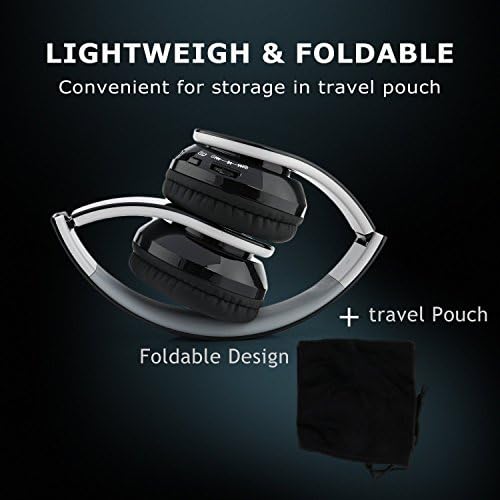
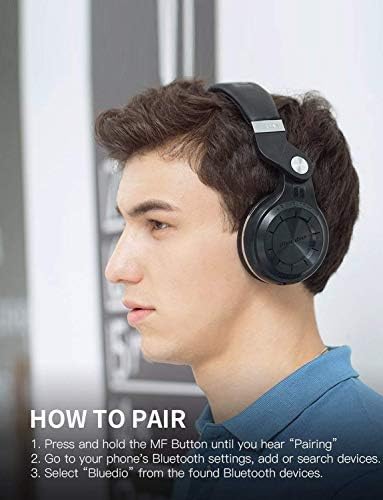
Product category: headphones
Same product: no